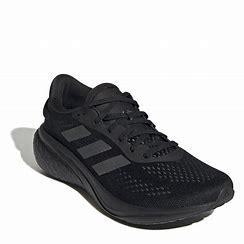
Brand: Adidas
Model: Supernova 2 Lauf